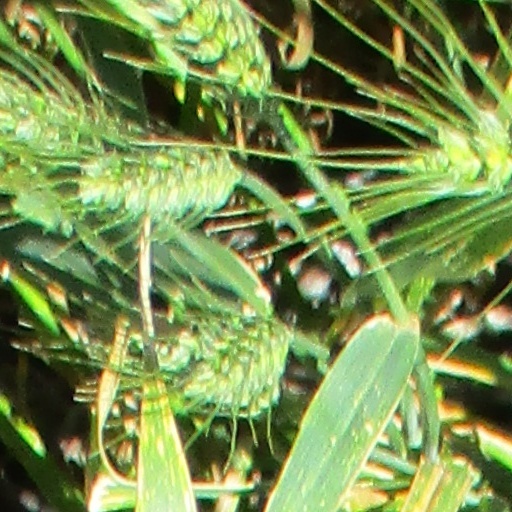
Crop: wheat